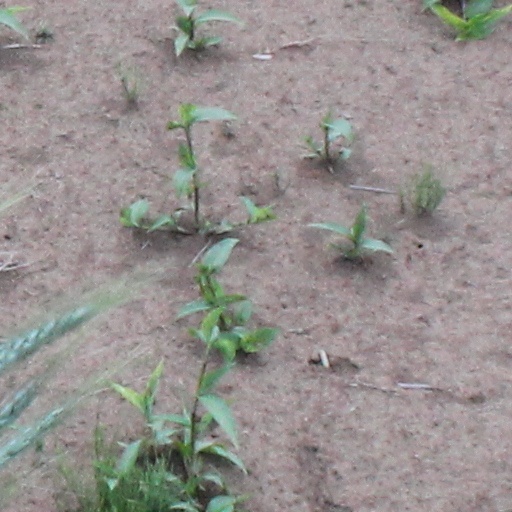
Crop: wheat